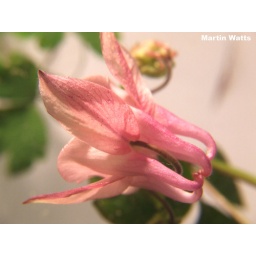
pink flower above